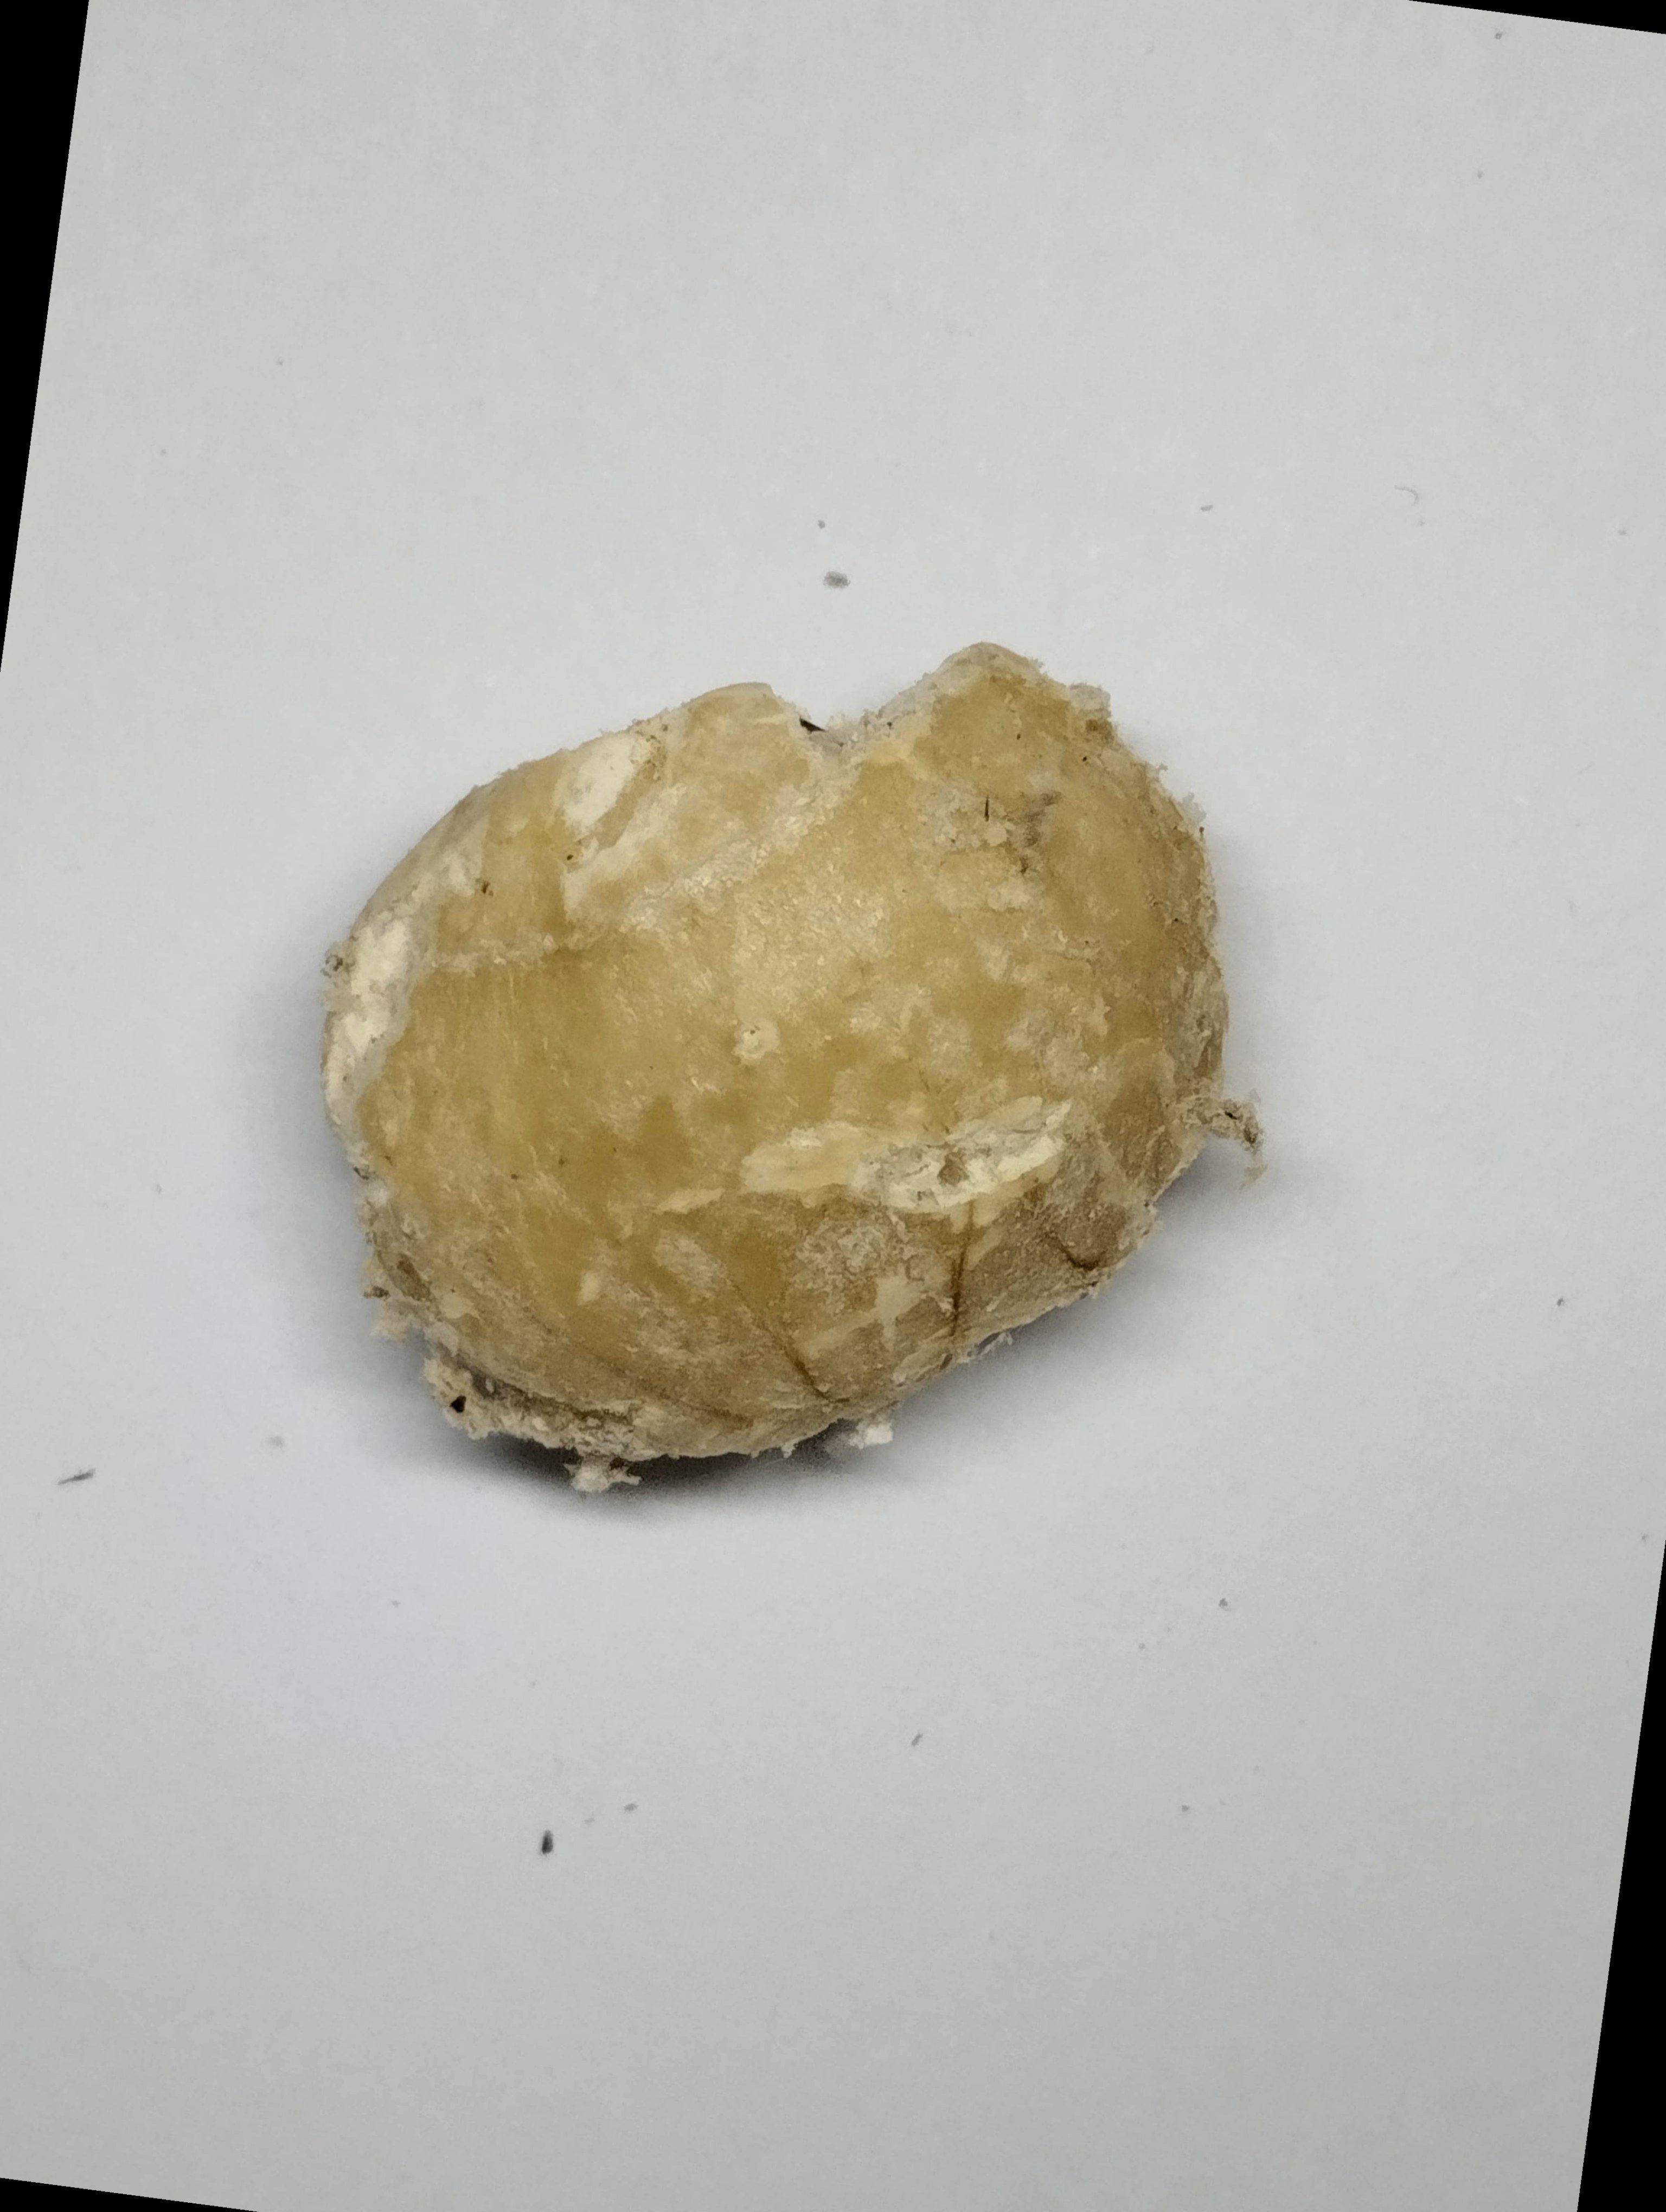
Label: rusak (damaged seed)